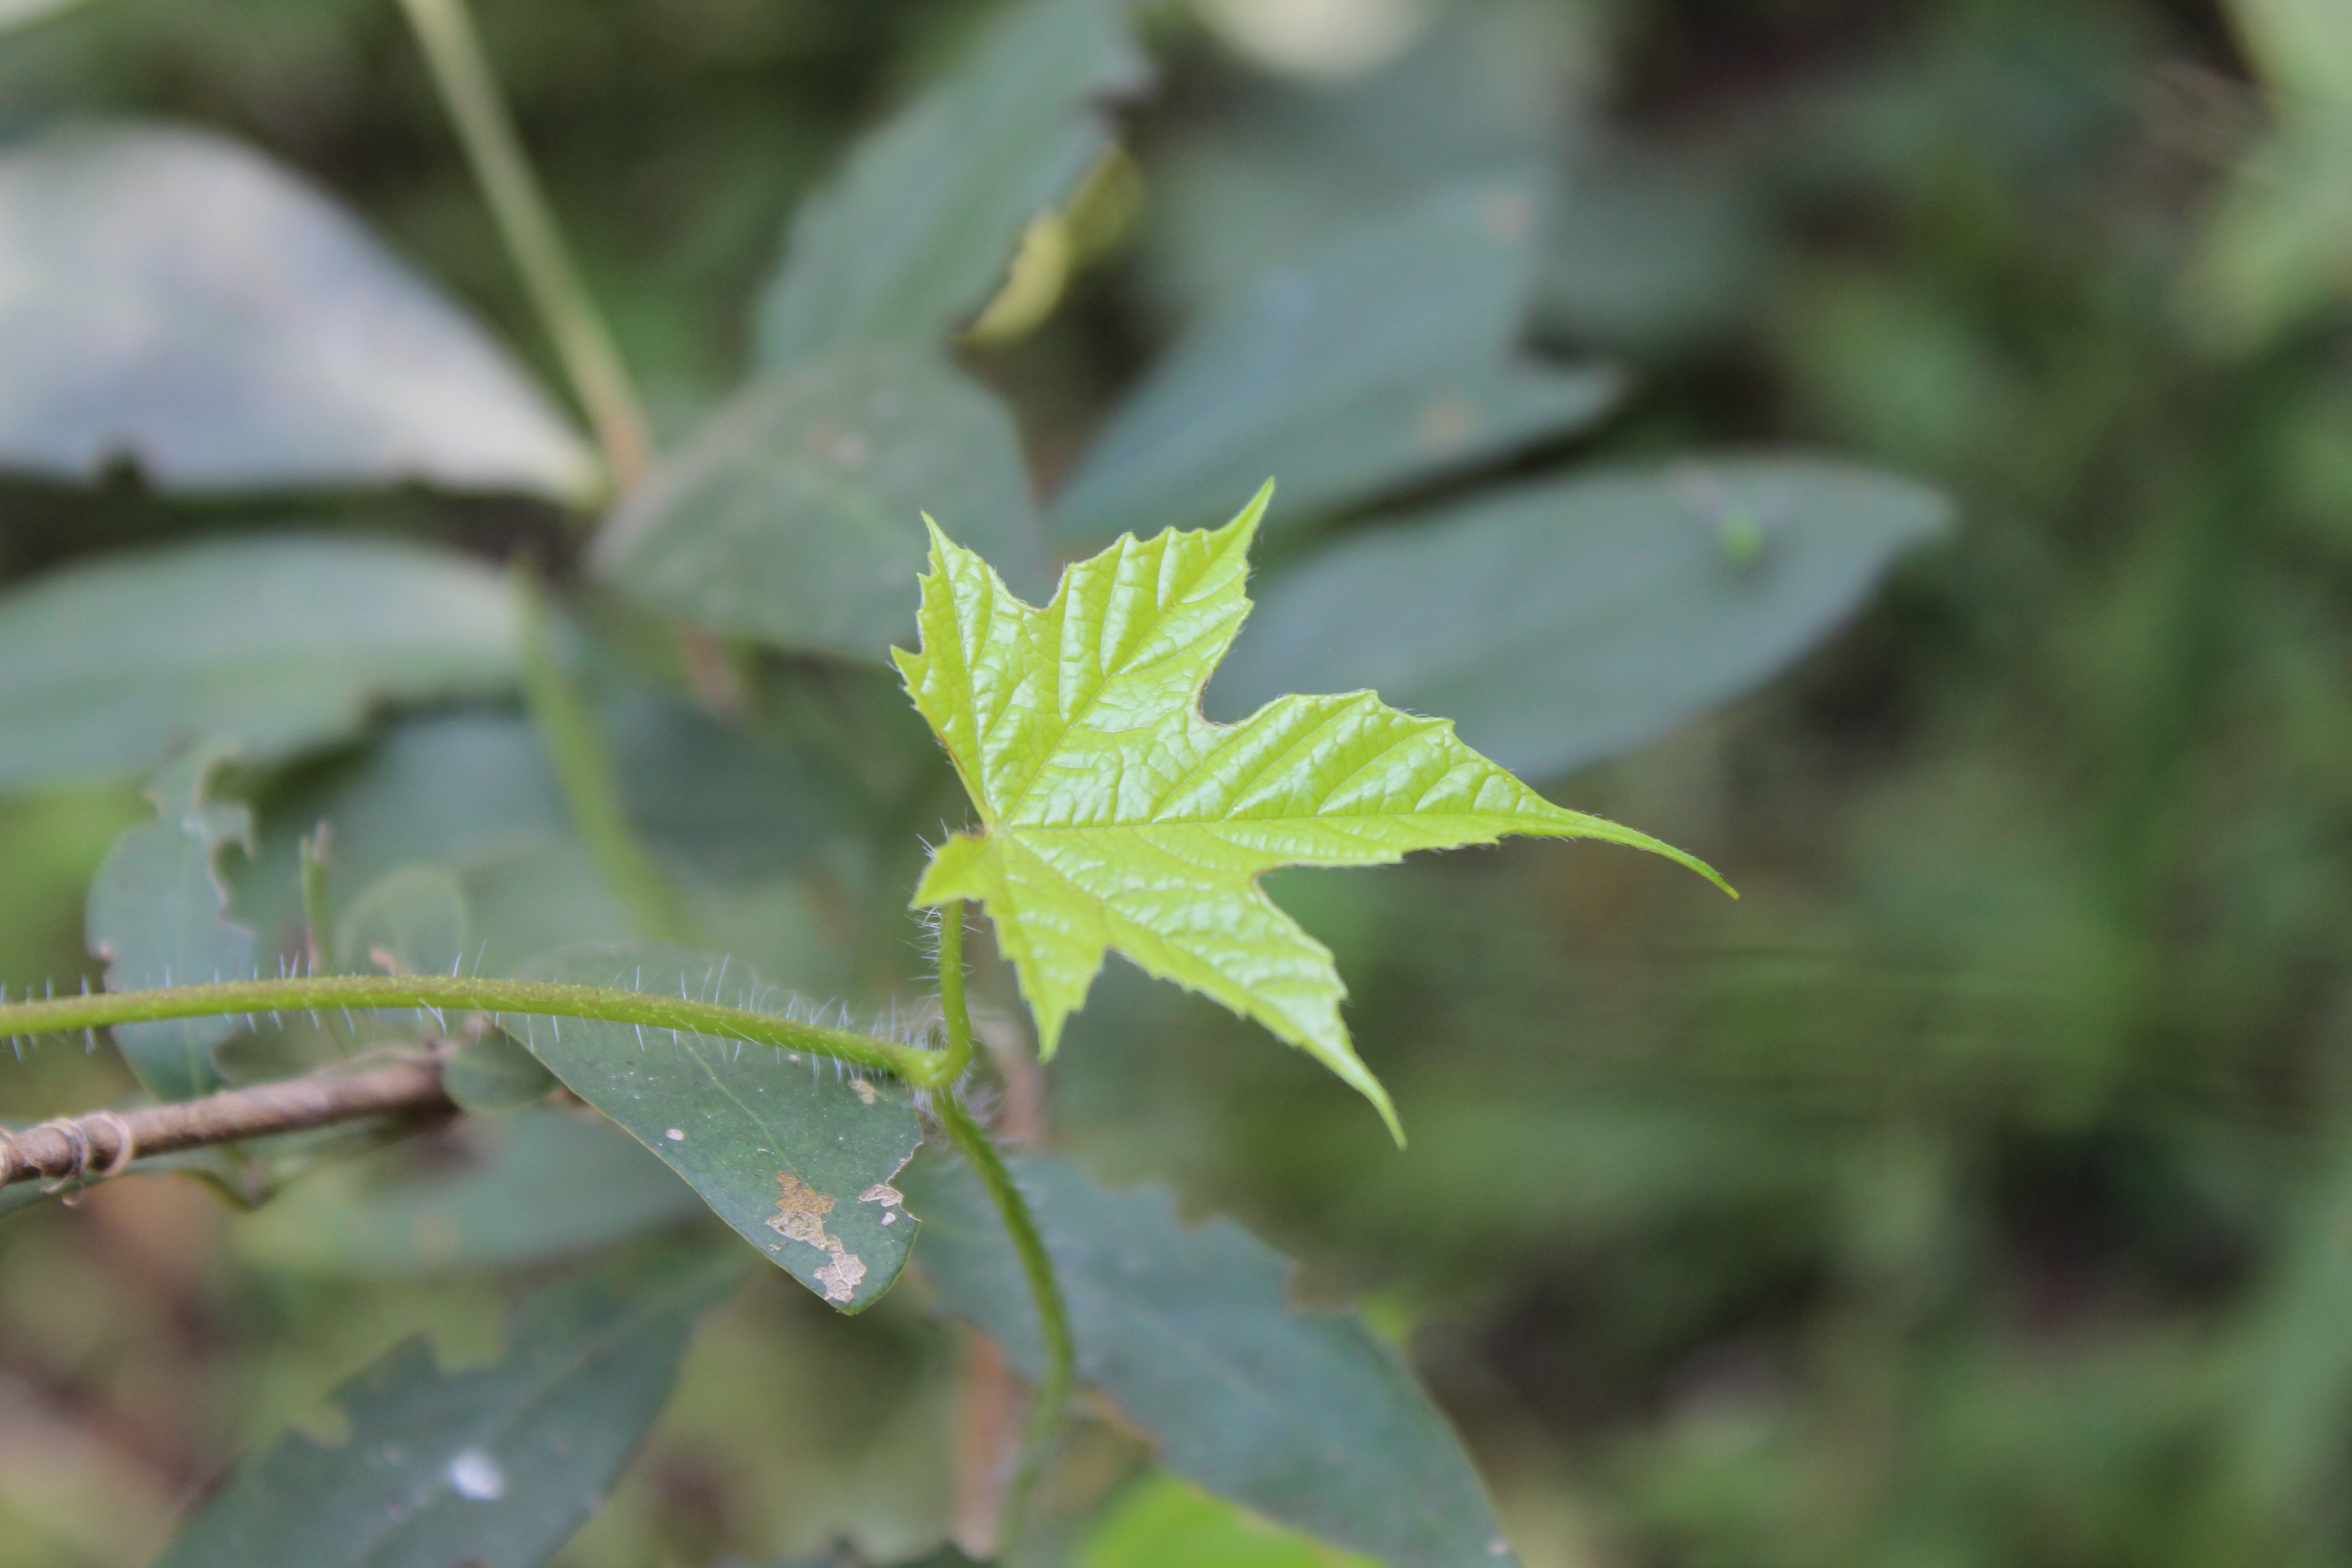
tree, plant, leaf, flower, environment, foliage, green, herb, produce, natural, botany, agriculture, flora, botanical, life, wildflower, outdoors, vegetation, shrub, horticulture, organic, flowering plant, annual plant, woody plant, land plant